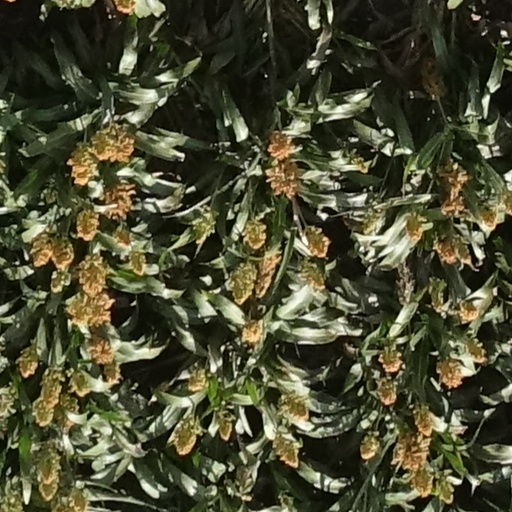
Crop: sorghum